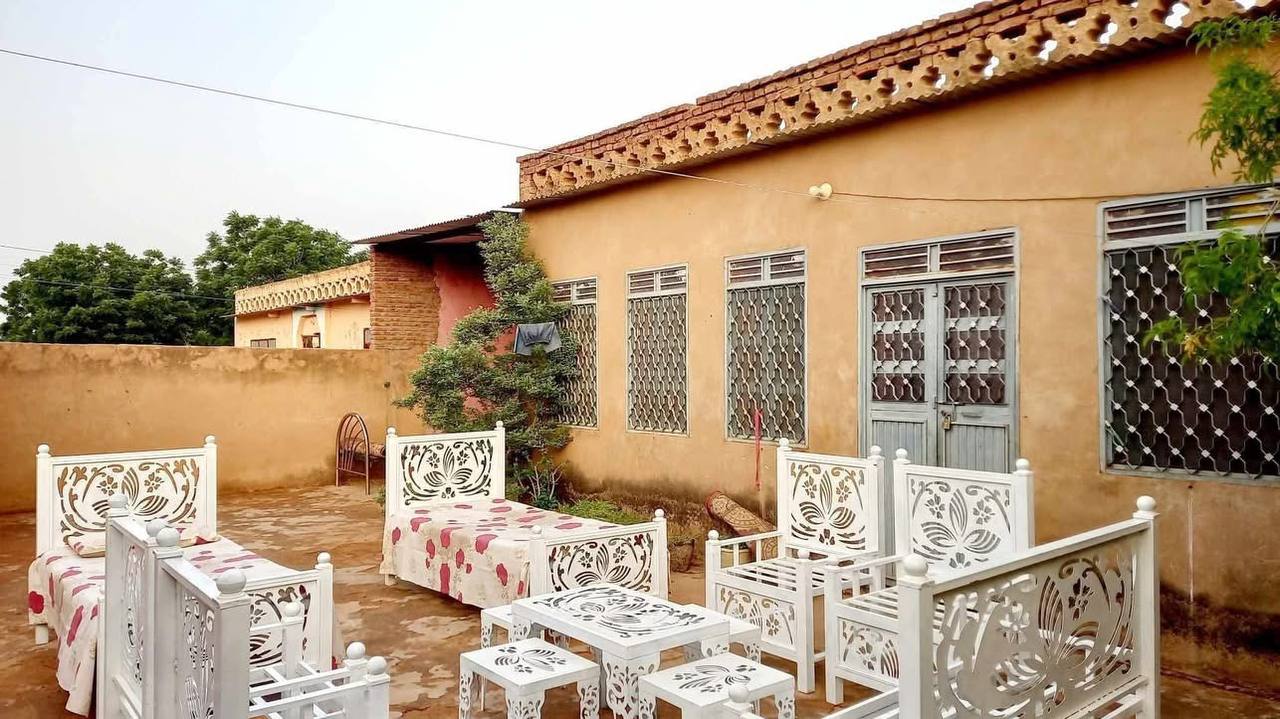
الوصف بالفصحى: فناء يحتوي على أسرّة ومقاعد حديدية
الوصف بالعامية السودانية: حوش مرشوش بالموية فيهو سراير وكراسي حديد و جمبو باب حديد حق الصالة
التصنيف: Local Culture & Objects